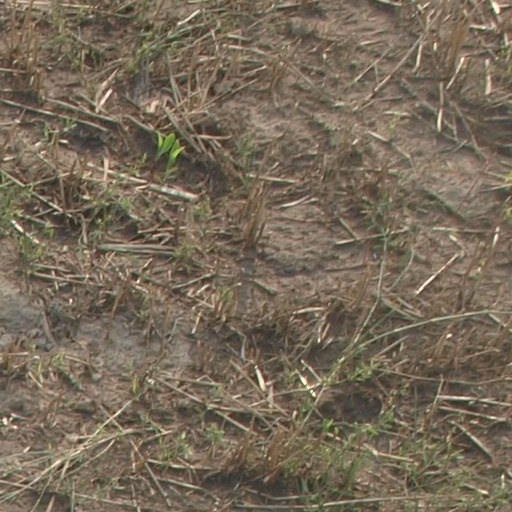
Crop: maize; corn